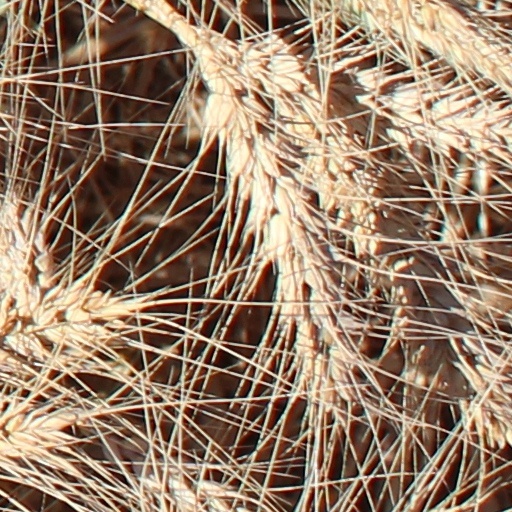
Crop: wheat